Loïc Goujon

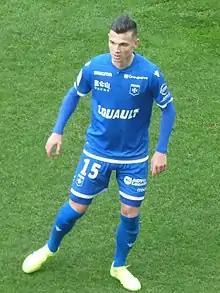
Goujon with Auxerre in 2019

Loïc Goujon (born 9 January 1996) is a French professional footballer who plays for US Orléans as a midfielder.